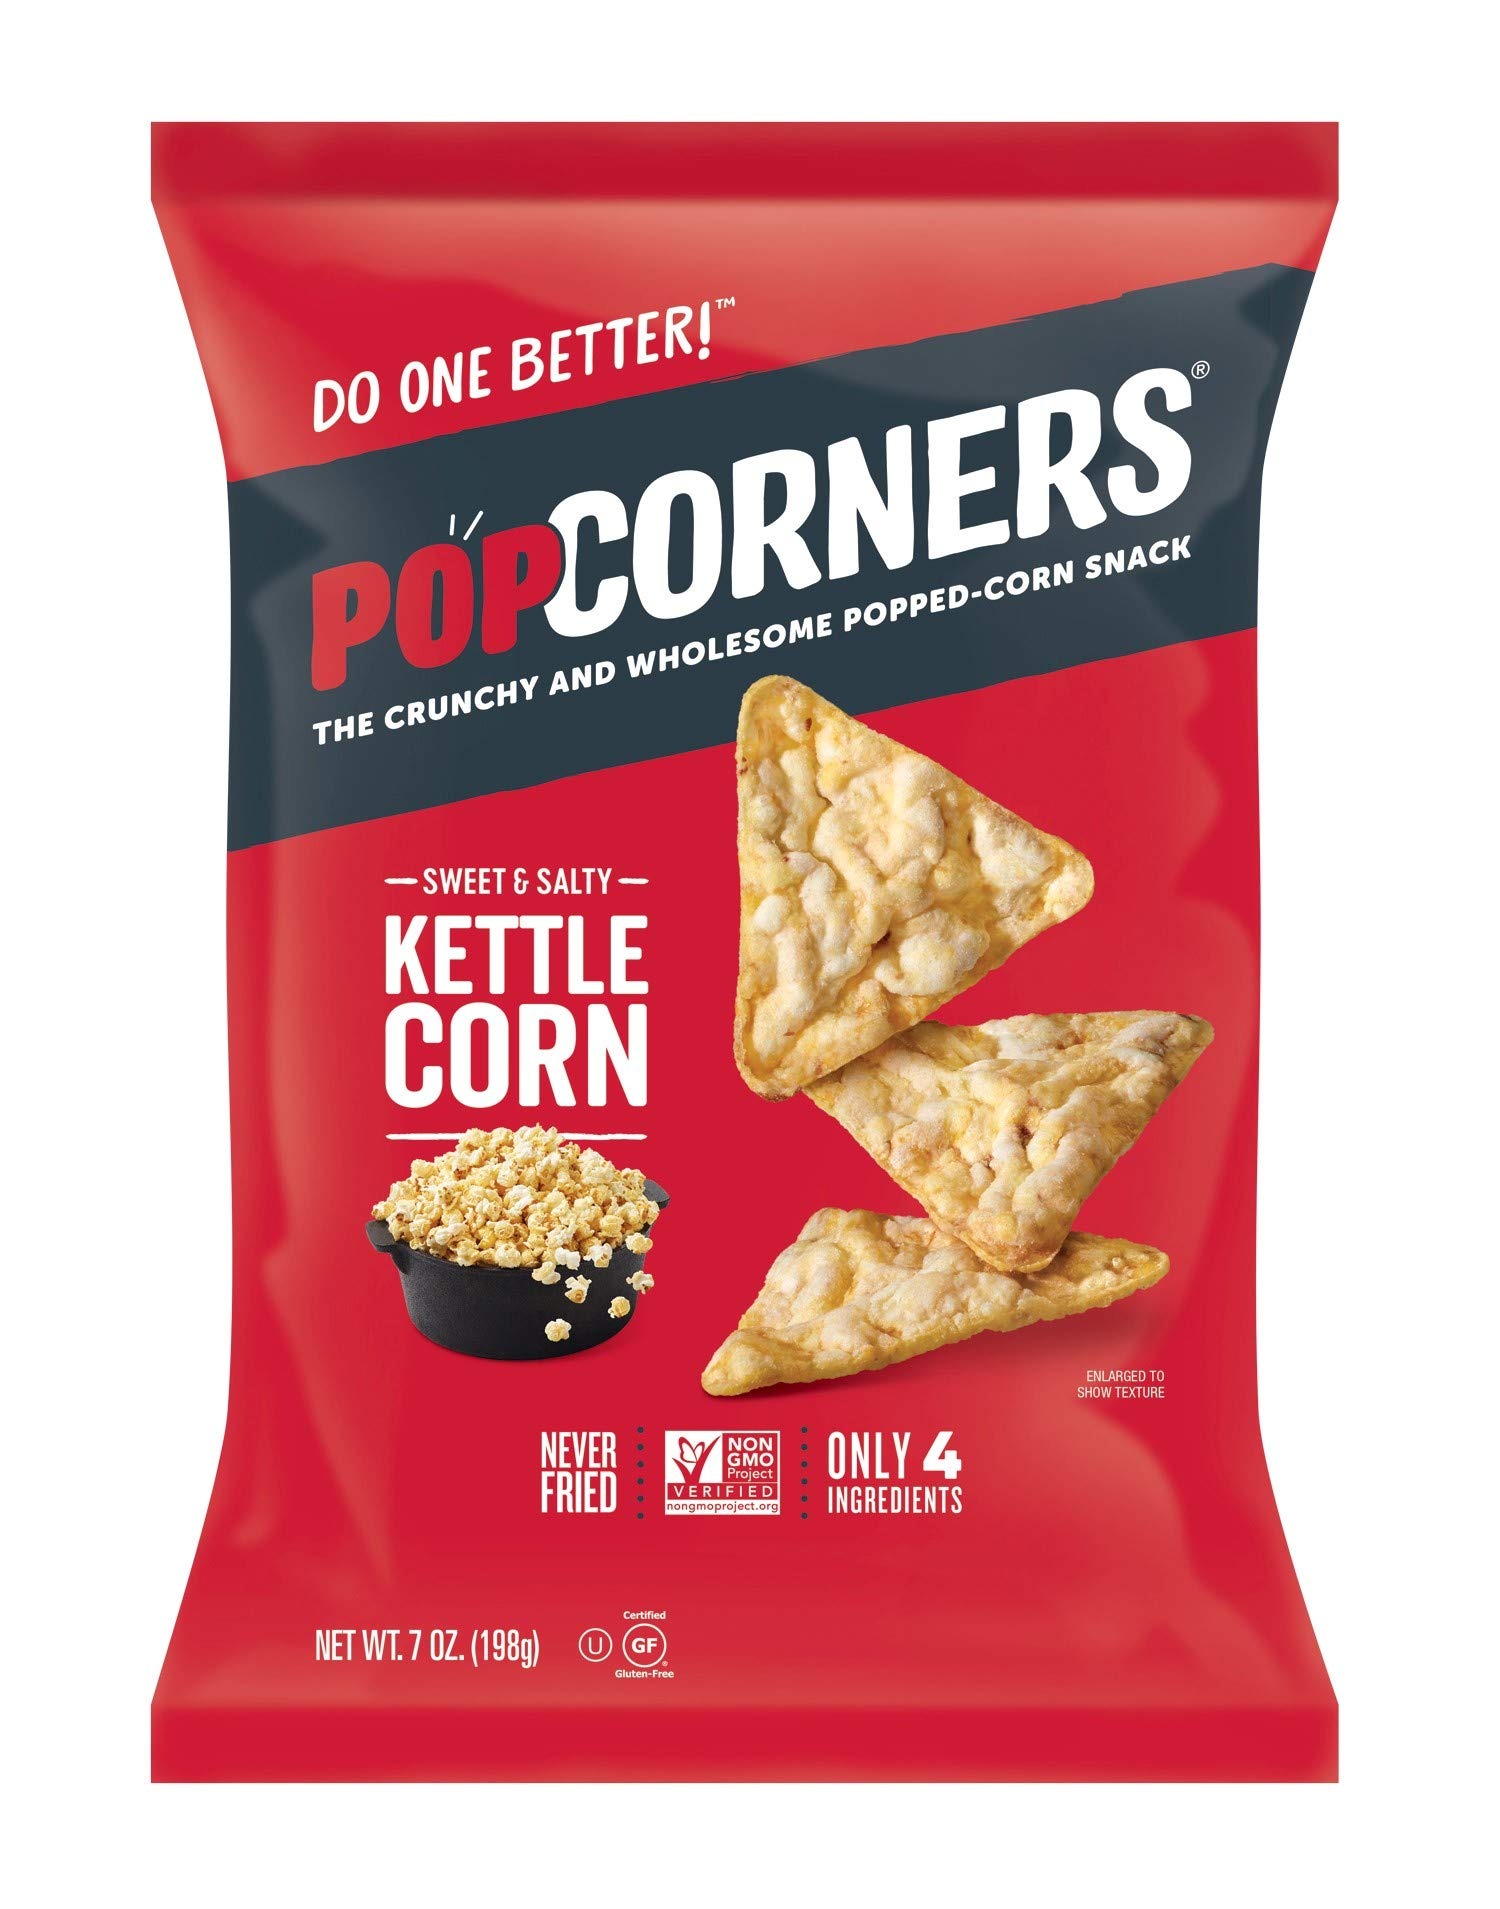
Item Name: Popcorners Kettle Corn Snack Gluten Free, Vegan Snack (4 Pack, 7 Ounce Snack Bags), 4Count
Bullet Point 1: Wholesome snacks: popcorner's delicious popped corn snacks are drizzled in sunflower oil with a pinch of sea salt, our chips are made with non-GMO corn and never fried. No gluten, No nuts. Just simple ingredients for better flavor!
Bullet Point 2: Simple ingredients: Made with no artificial flavors, colors, or preservatives
Bullet Point 3: Contains: 4 - 7oz Bags of popped corn snacks (packaging may vary)
Value: 28.0
Unit: Ounce

Price: 16.39